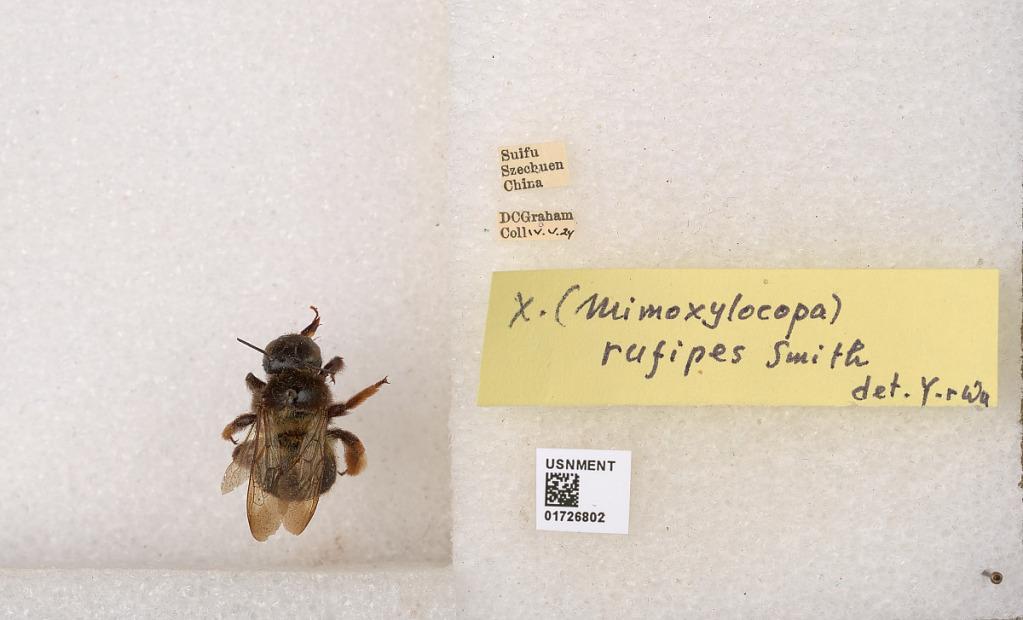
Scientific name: Xylocopa (Mesotrichia) latipes (Drury)
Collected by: D. Graham
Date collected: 1924-5-4
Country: China
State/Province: Sichuan
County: Ybin Shi
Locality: Suifu
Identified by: Wu, Y-r